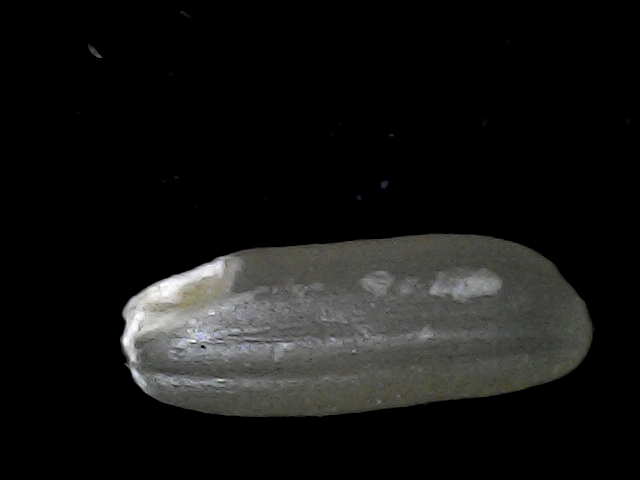
Rice variety: BD49